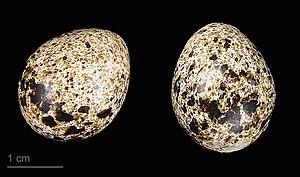
Le Turnix de Madagascar est une espèce d'oiseaux de la famille des Turnicidae.